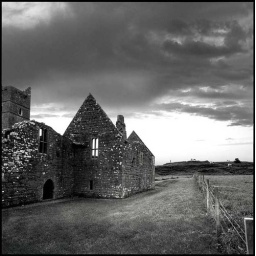
Ruins under a black sky